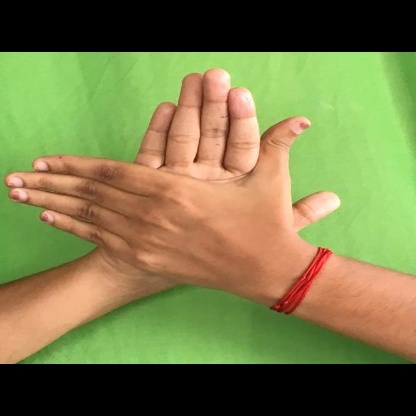
Mudra: Chakra